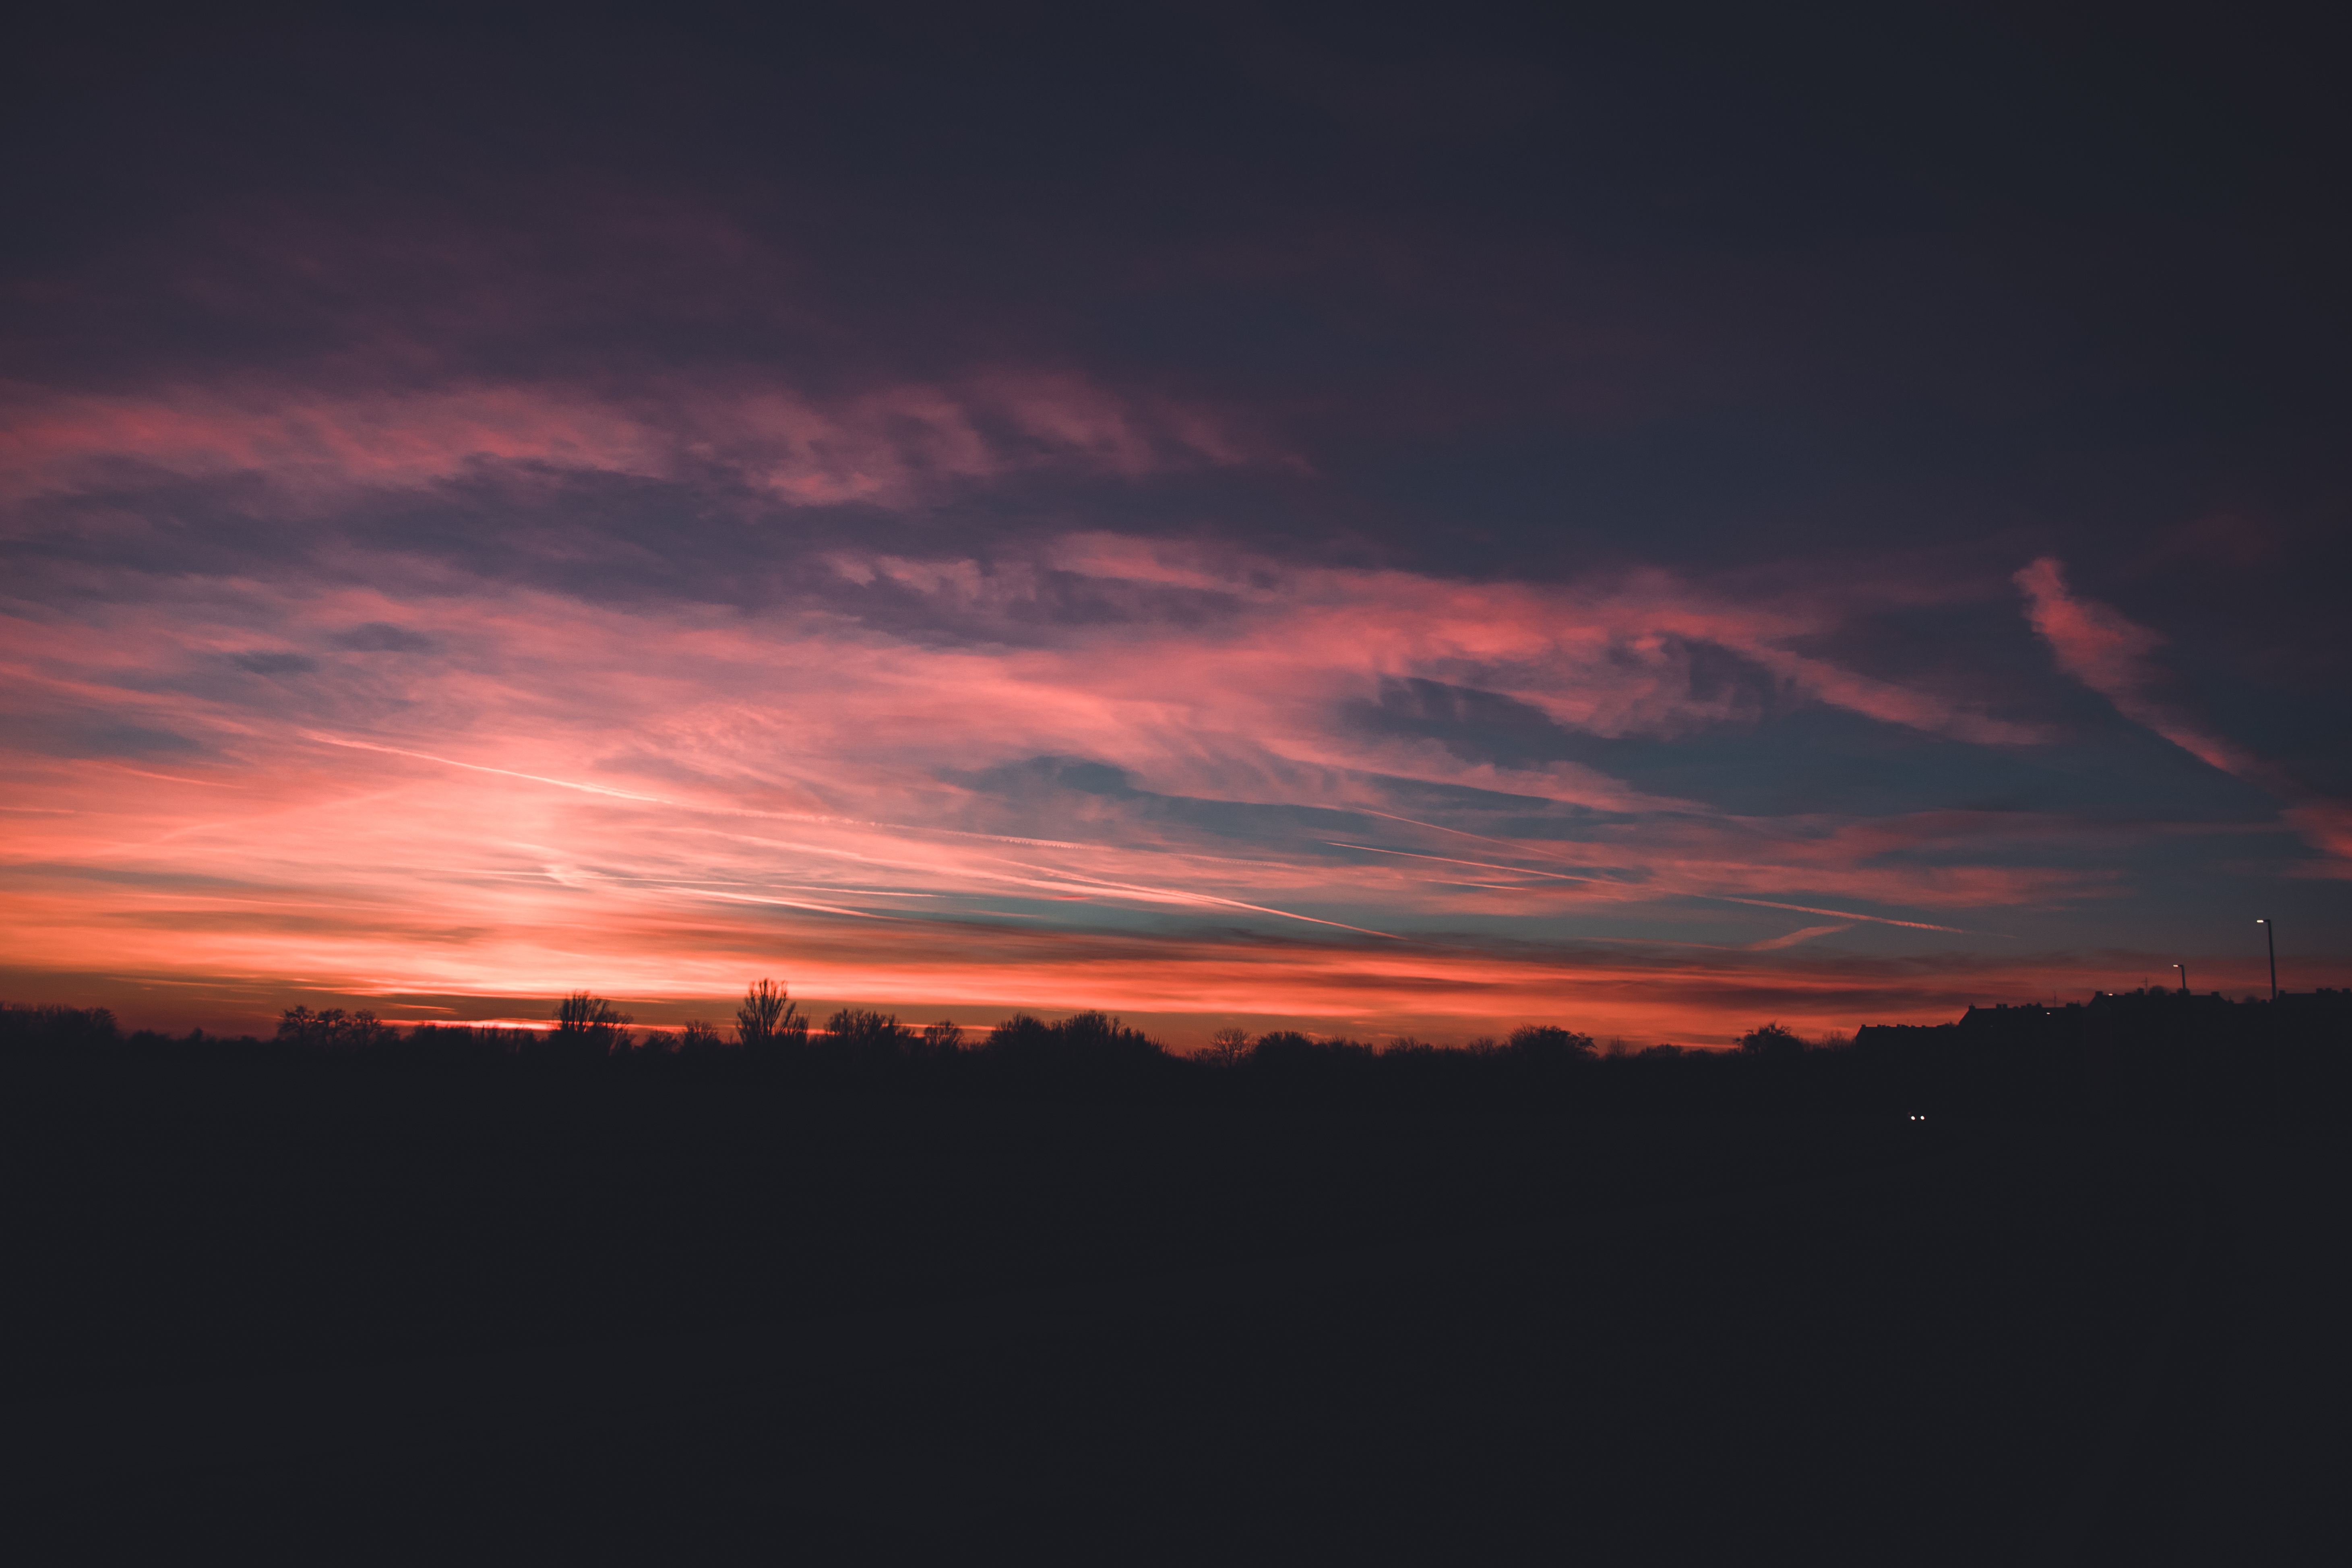
sky, cloud, atmosphere, afterglow, amber, orange, natural landscape, red sky at morning, cumulus, dusk, sunrise, sunset, landscape, heat, horizon, Tints and shades, geological phenomenon, calm, event, dawn, sun, tree, darkness, meteorological phenomenon, evening, astronomical object, city, celestial event, night, silhouette